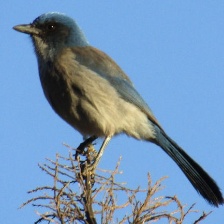
Species: CHARA DE COLLAR
Scientific name: CYANOLYCA ARMILLATA